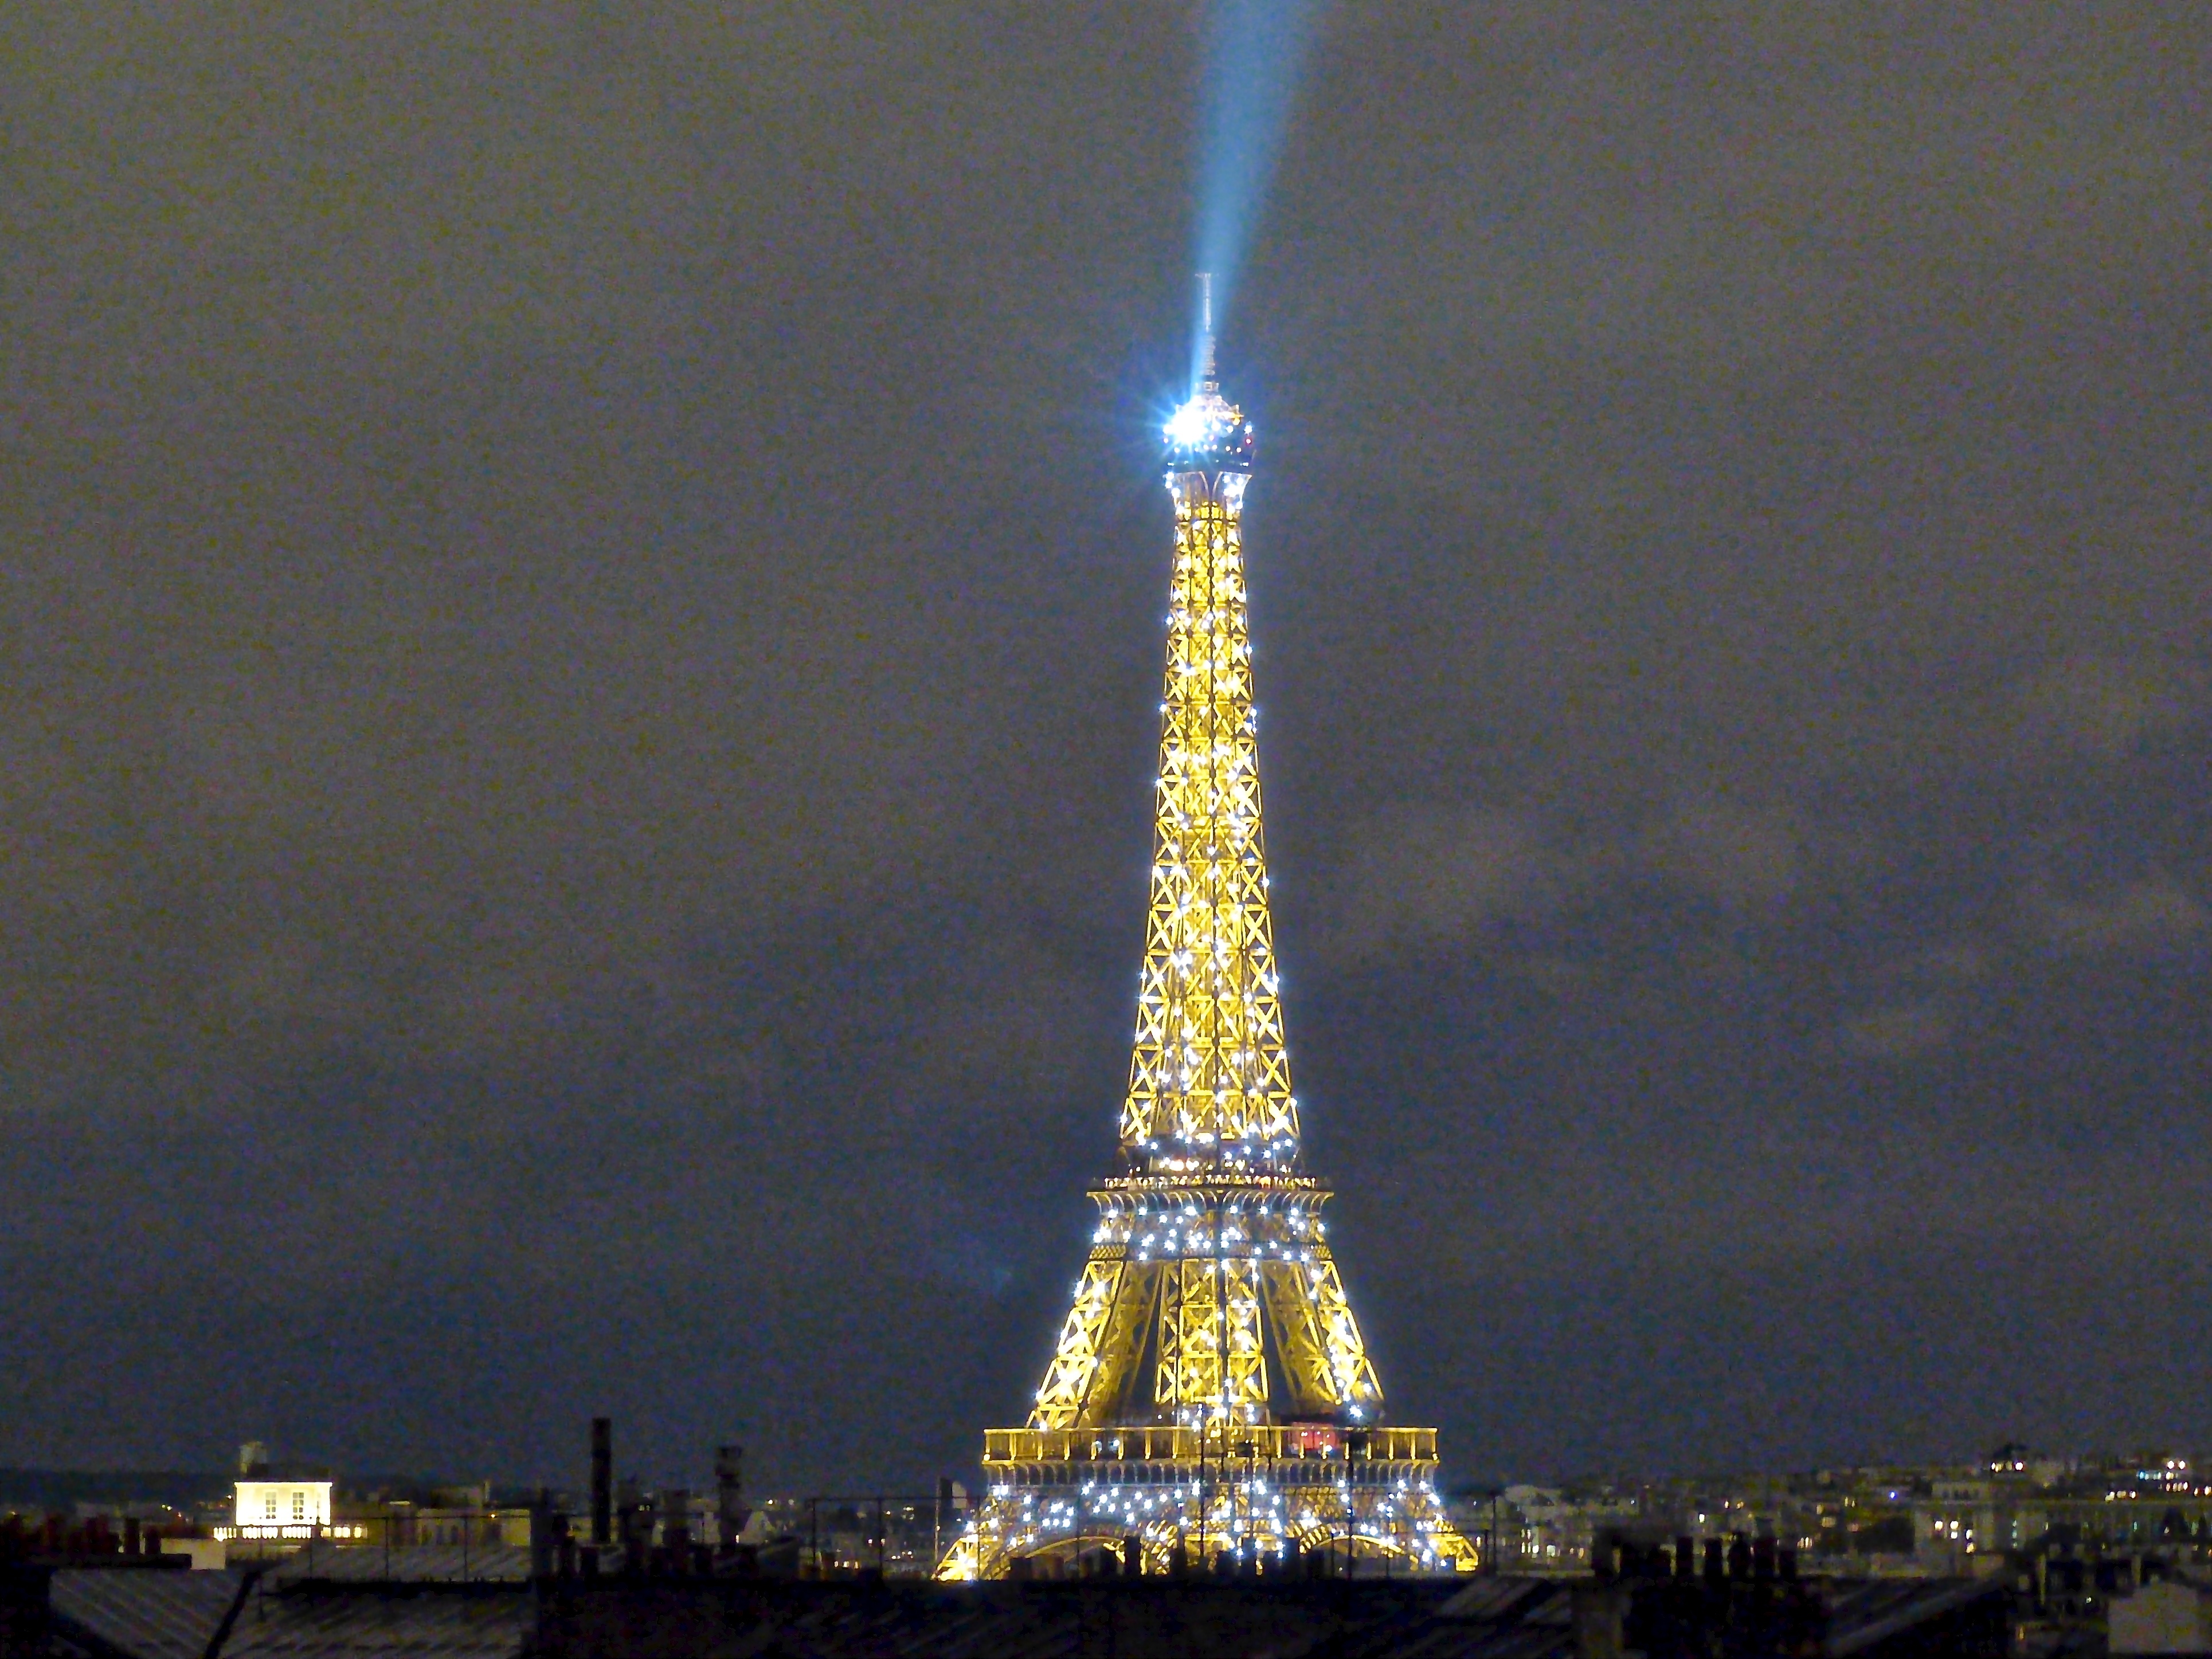
light, night, city, paris, skyscraper, monument, travel, france, europe, tower, landmark, lighting, eiffel, hotel, spire, royal, pont, leftbank